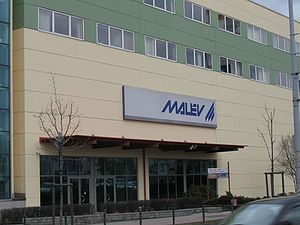
Malév
Malév head office
Malév var et flyselskab fra Ungarn, med hovedsæde i Budapest og hub på Budapest Ferihegy International Airport.